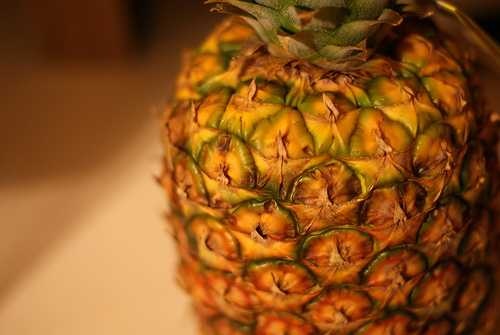
Label: Pineapple